John Conteh

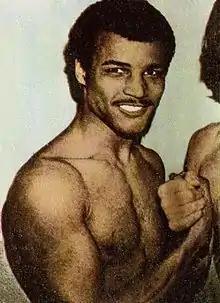
Conteh 1973

John Anthony Conteh, (born 27 May 1951) is a British former professional boxer who competed from 1971 to 1980. He held the WBC light-heavyweight title from 1974 to 1977, and regionally the European, British and Commonwealth titles between 1973 and 1974. As an amateur, he represented England and won a gold medal in the middleweight division at the 1970 British Commonwealth Games. In 2017, Conteh was awarded an MBE for services to boxing at the Queen's Birthday Honours.